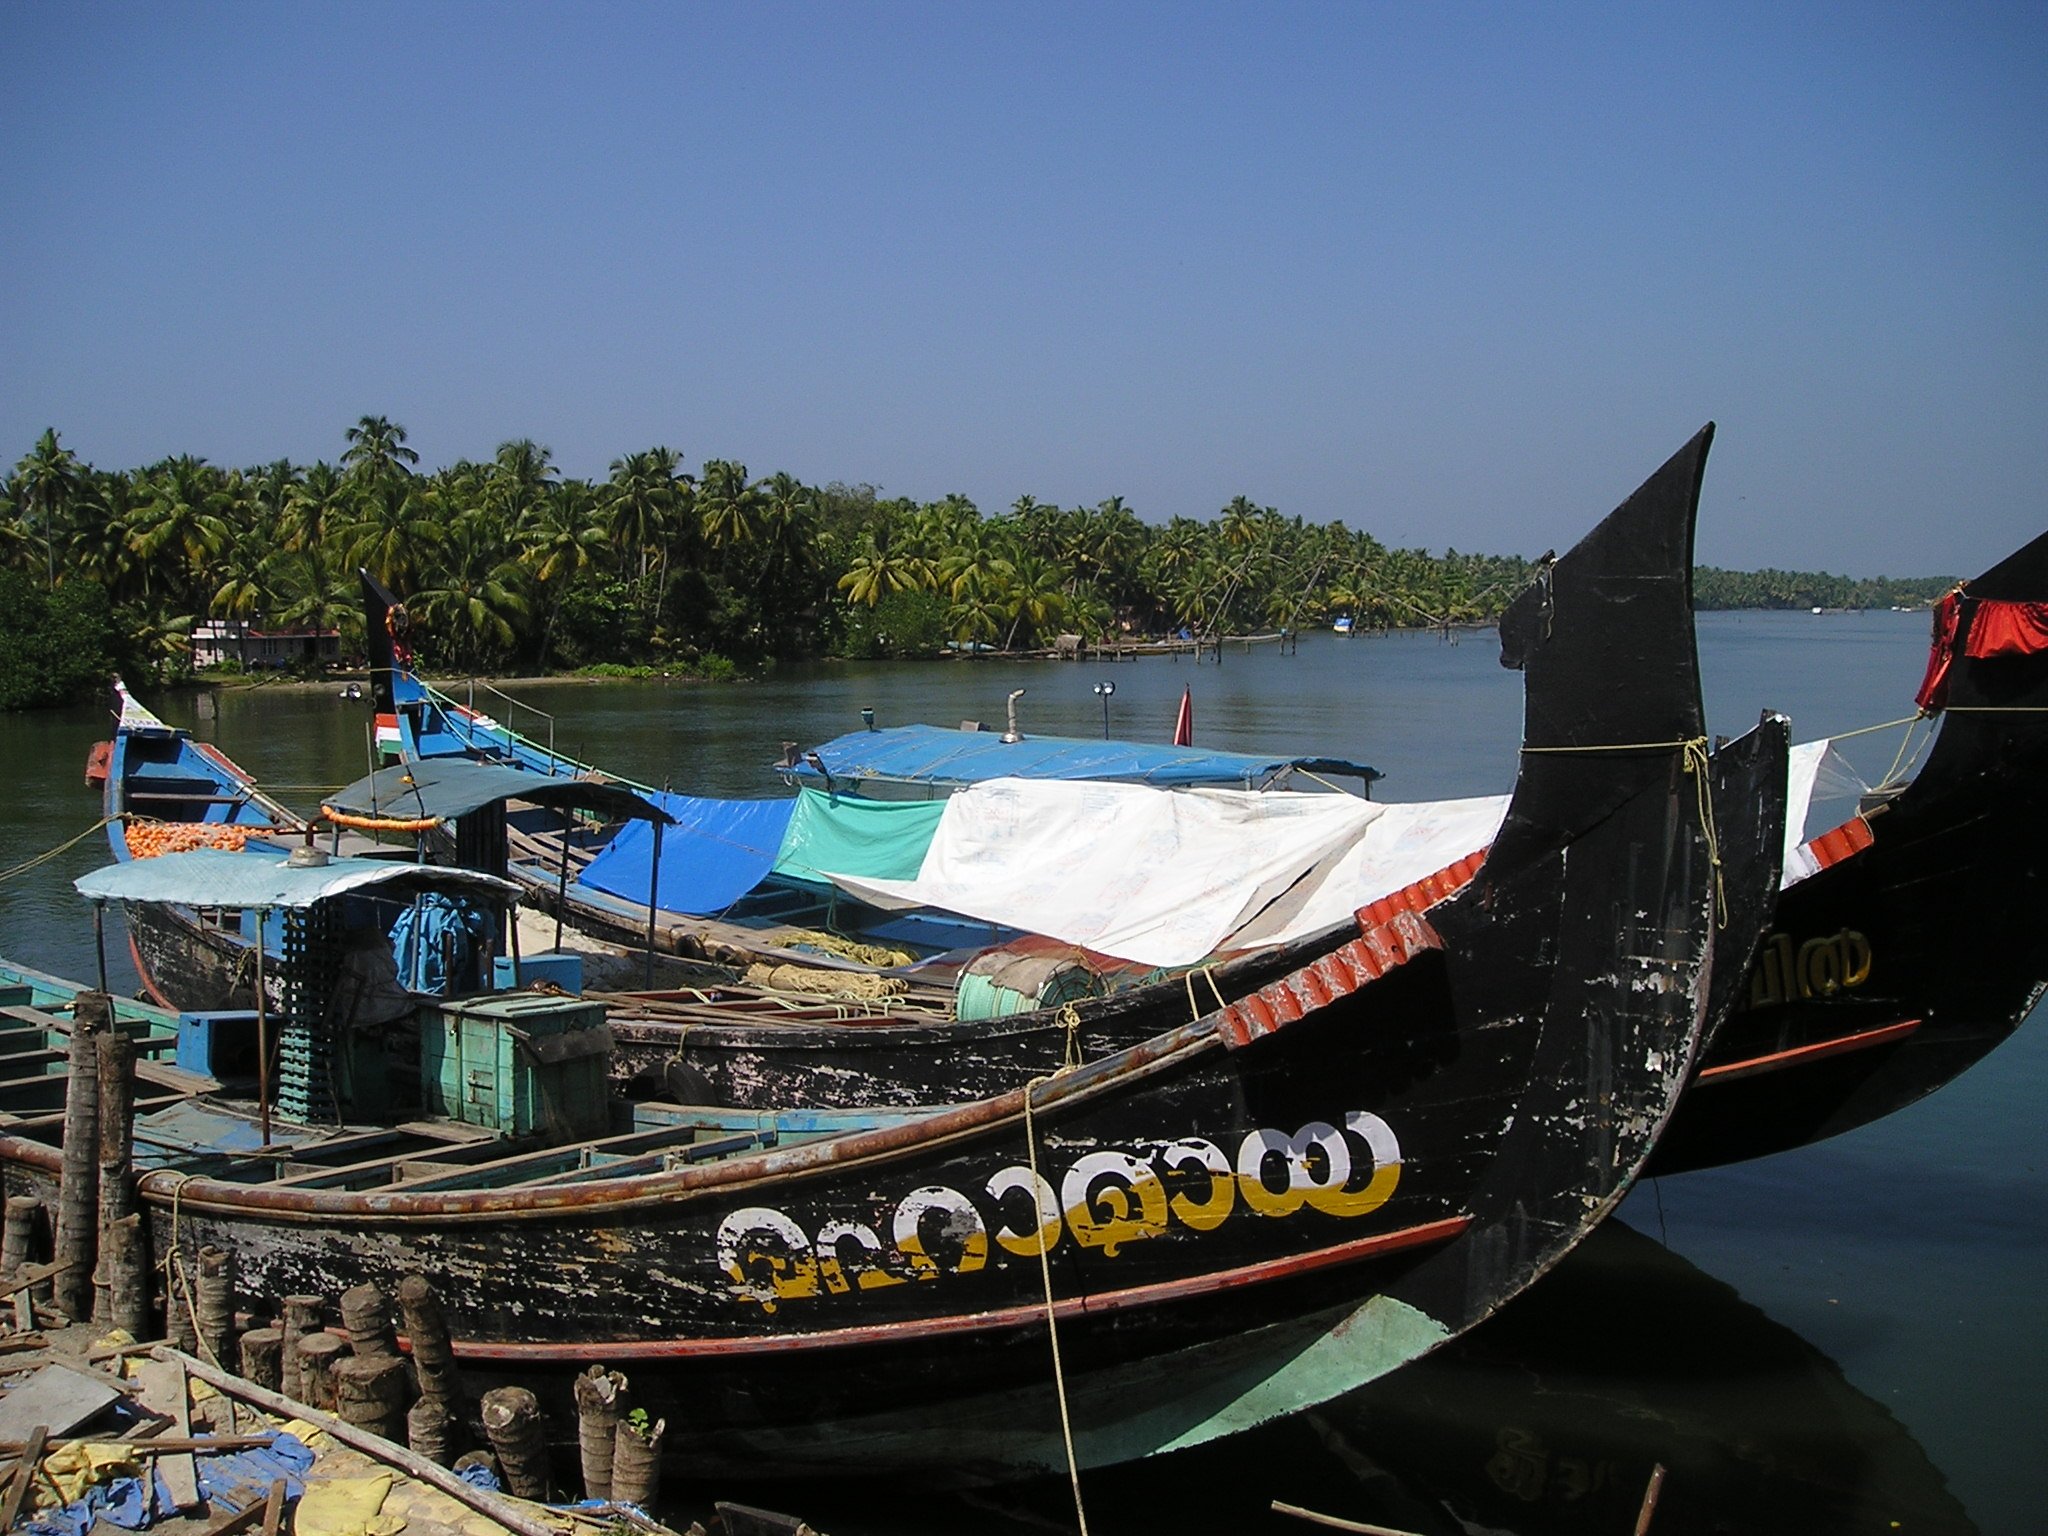
sea, boat, old, vehicle, motorboat, boating, boats, ships, india, watercraft, fishing vessel, kerala, watercraft rowing